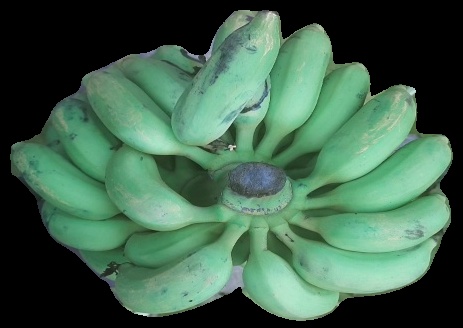
Variety: elakki-bale
Grade: grade2